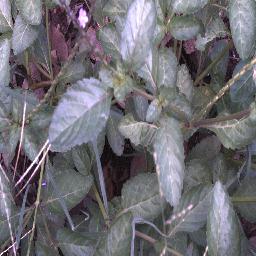
Label: snake_weed